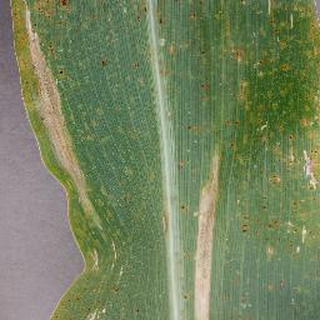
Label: corn_northern_leaf_blight